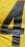
Number: 4